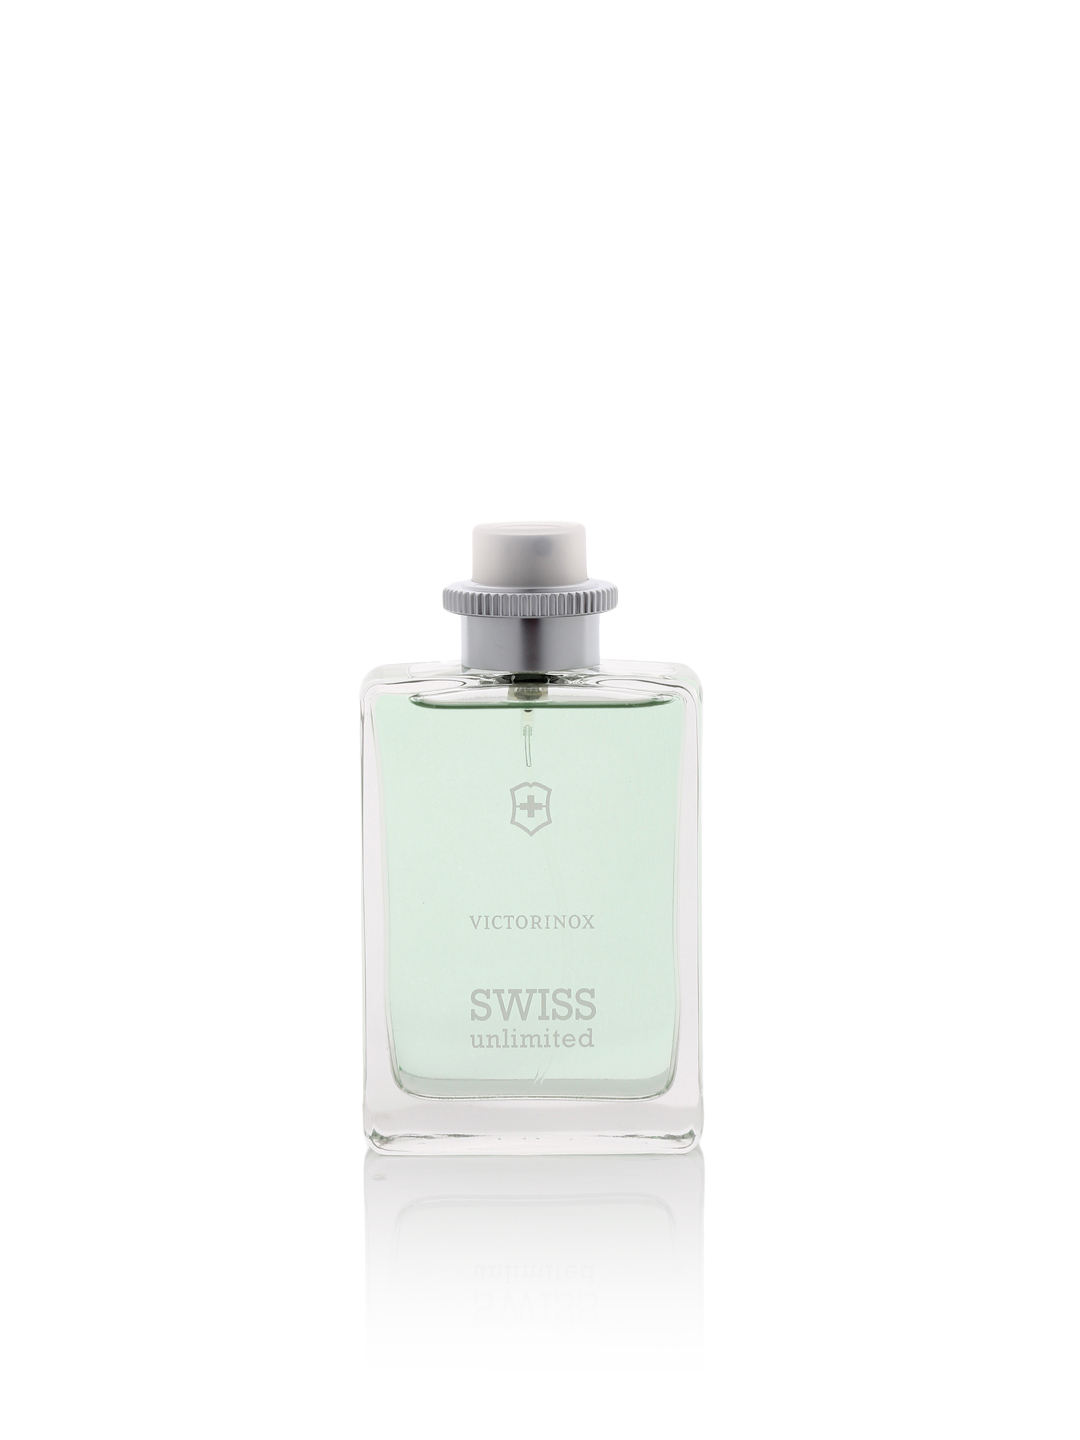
Swiss Army Men  Swiss Unlimited EDT Perfumes
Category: Personal Care / Fragrance / Perfume and Body Mist
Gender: Men
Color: White
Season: Spring 2017
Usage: Casual